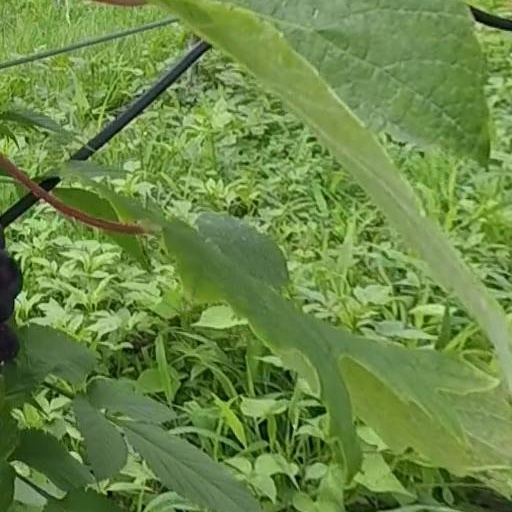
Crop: grape